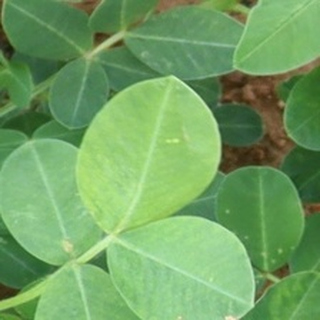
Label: healthy_groundnut